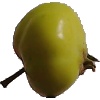
Label: Apple Red Yellow 2